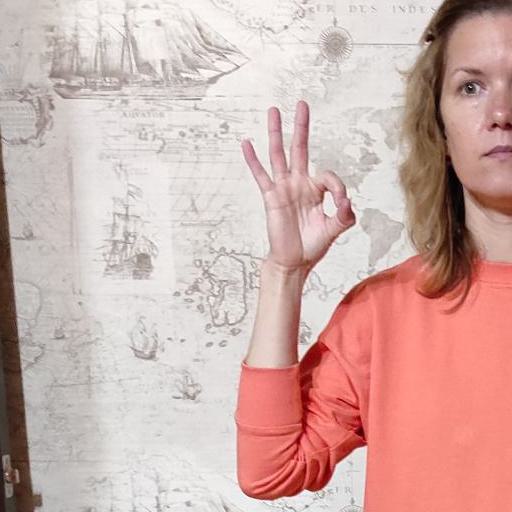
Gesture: ok